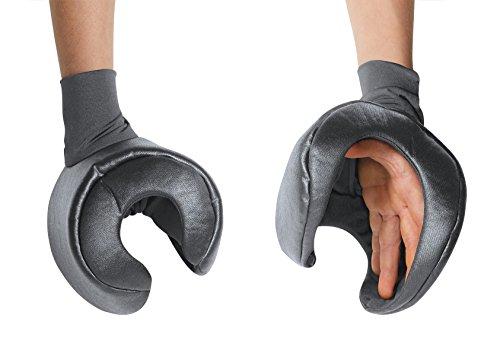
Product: Disguise Lego Construction Worker Deluxe Costume, Orange, Medium (7-8)
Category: Clothing, Shoes & Jewelry | Costumes & Accessories | Kids & Baby | Boys | Costumes
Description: Great Condition.
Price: $41.85
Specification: ProductDimensions:14x5.5x47inches|ItemWeight:1pounds|ShippingWeight:1.32pounds(Viewshippingratesandpolicies)|DomesticShipping:ItemcanbeshippedwithinU.S.|InternationalShipping:ThisitemcanbeshippedtoselectcountriesoutsideoftheU.S.LearnMore|ASIN:B01N7XRY2B|Itemmodelnumber:18212K|Manufacturerrecommendedage:7-8years